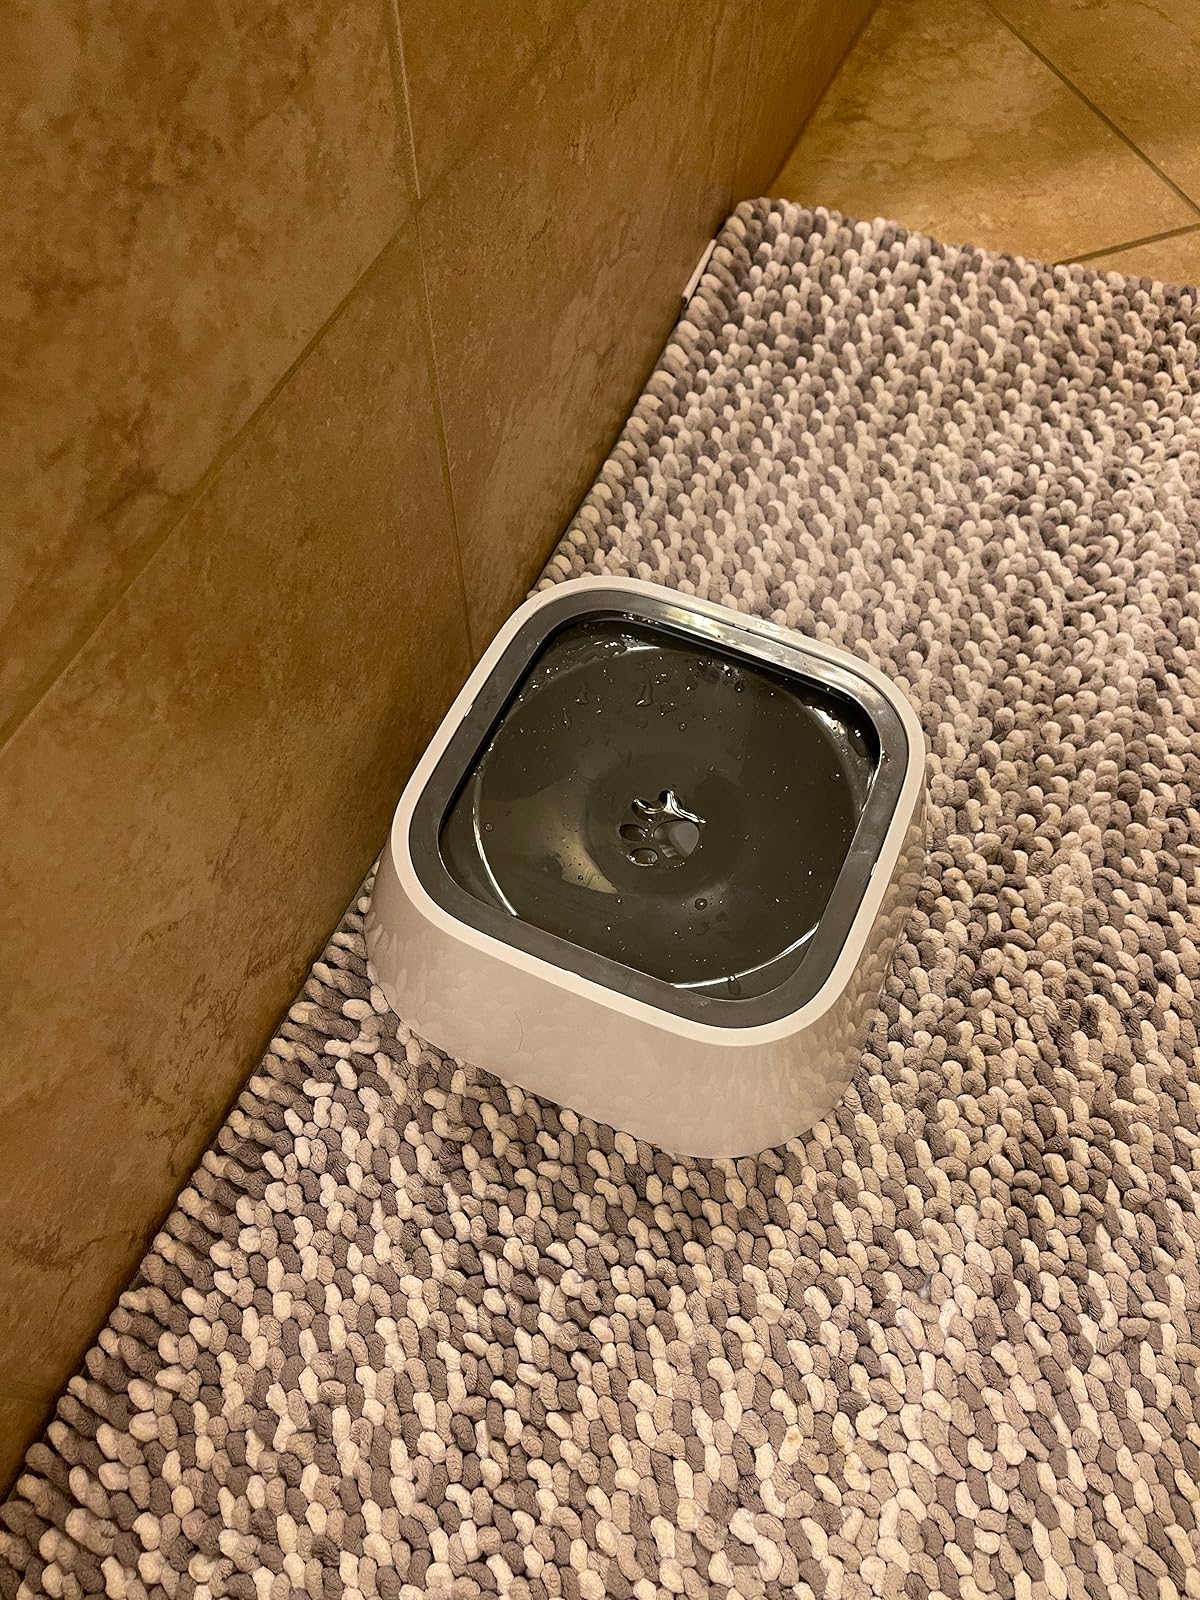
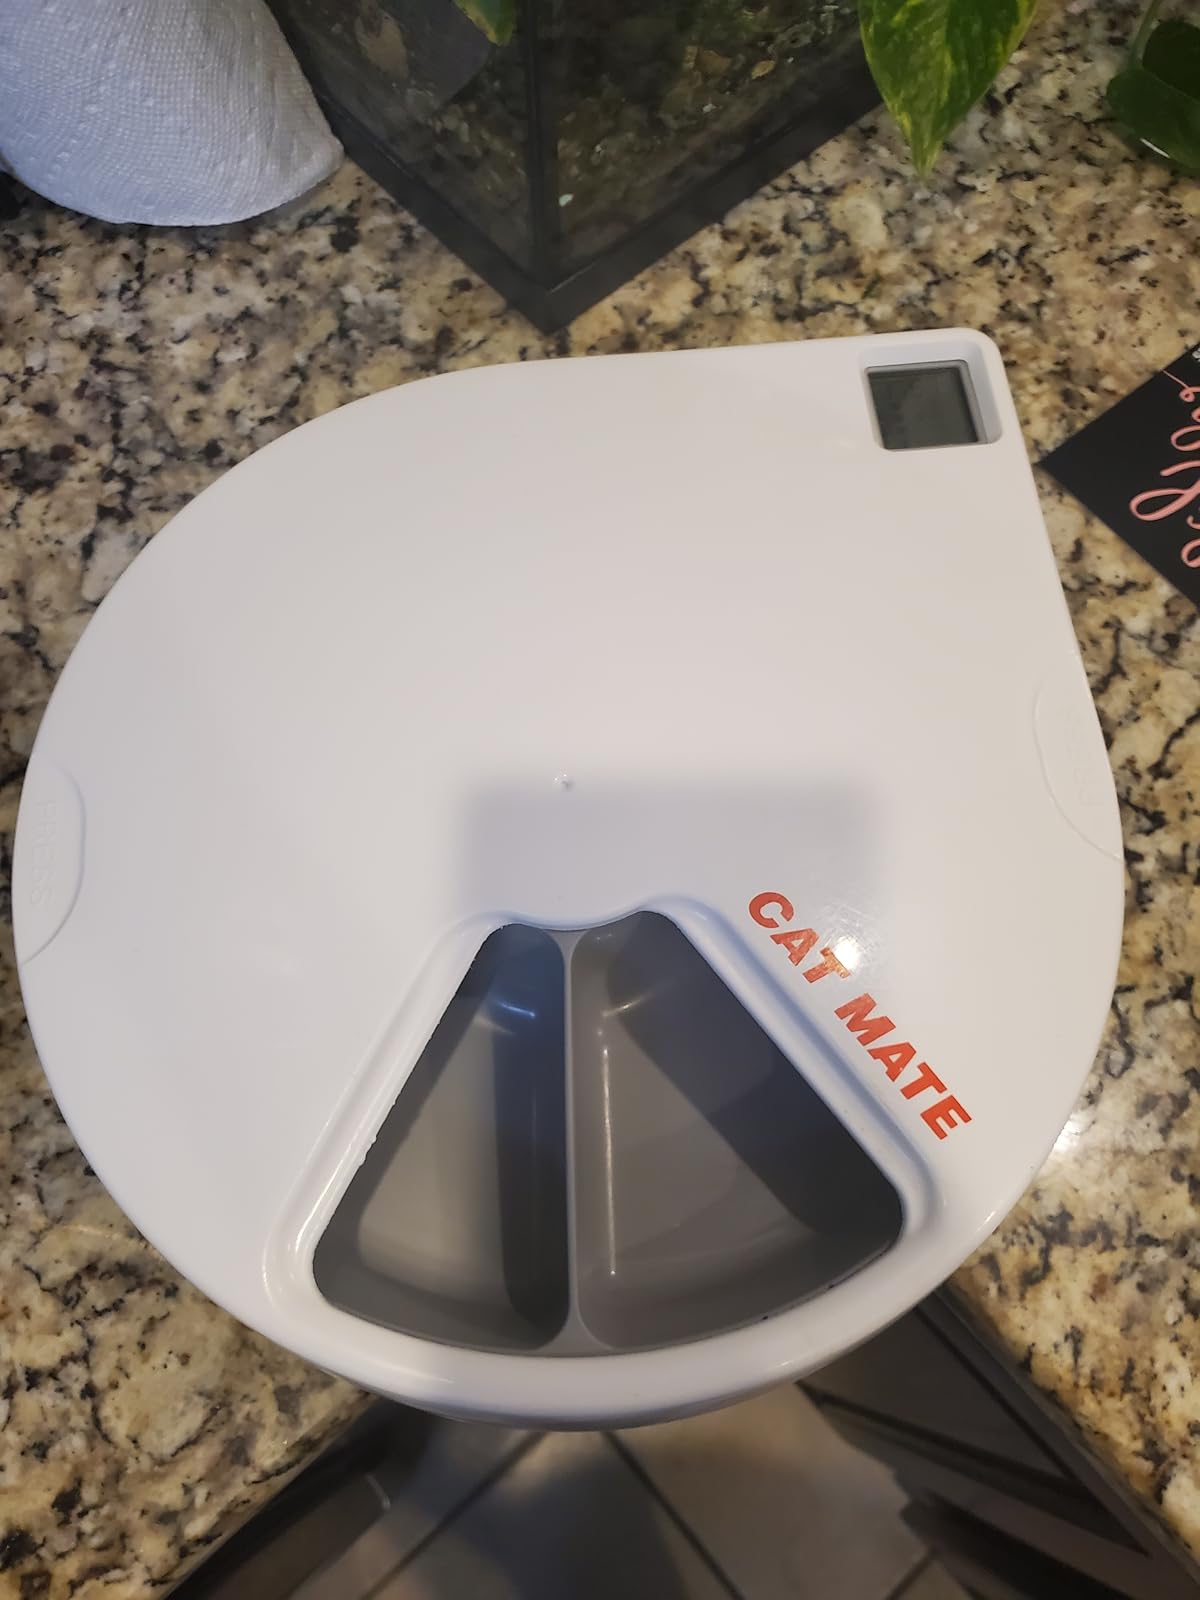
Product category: items_feeder
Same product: no